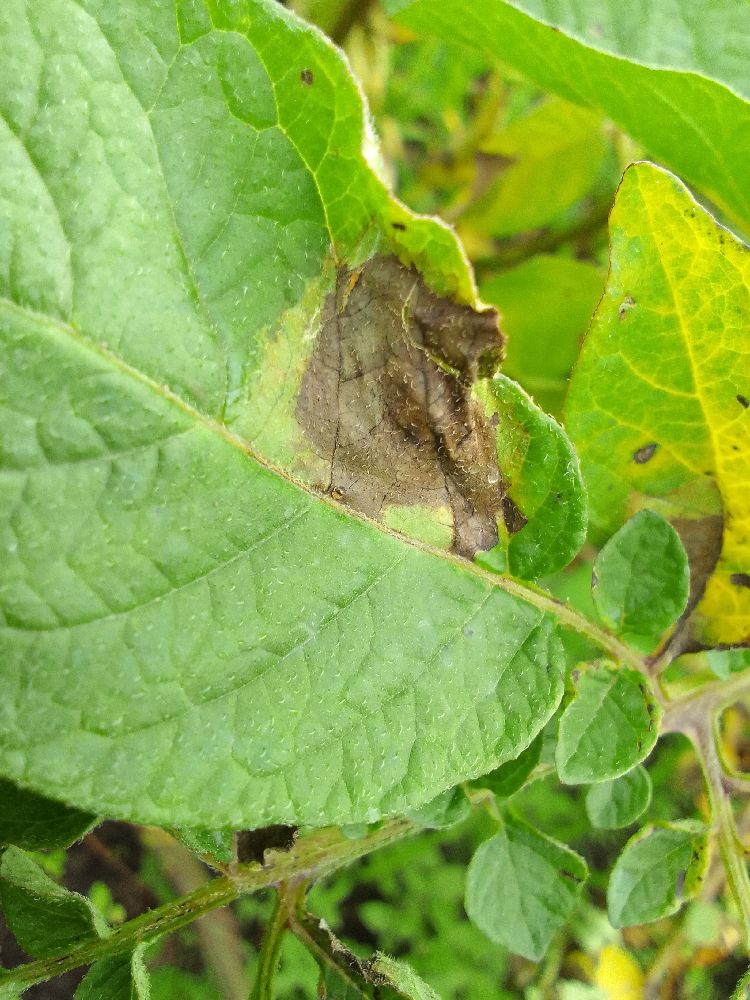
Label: Late blight